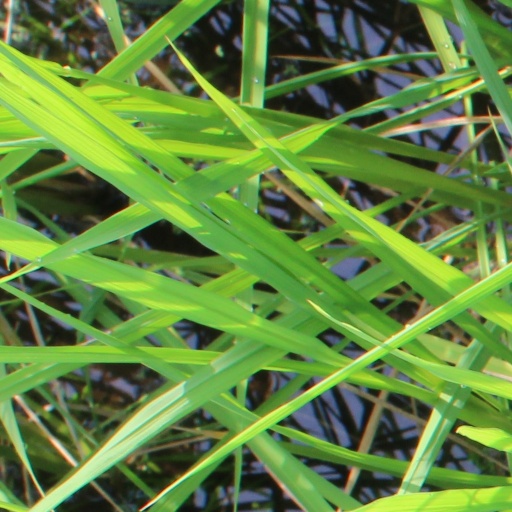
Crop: rice